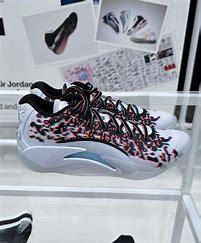
Brand: Jordan
Model: Zion 3